Gerald R. Leighton

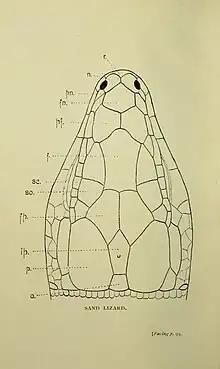
Illustration from "The Life History of British Lizards"

Leighton was born on 12 December 1868 in Bispham a suburb of Blackpool, the son of Rev James Leighton of Hereford. He was educated at Nelson College in New Zealand and Manchester Grammar School. He then studied Medicine at Edinburgh University, graduating MB in 1895. He decided to specialise in animal health.